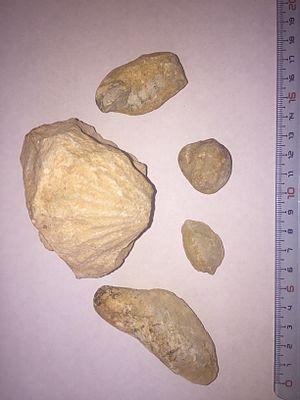
Des fossiles trouvés à Ksar Hadada en Tunisie en 2011.
Ksar Hadada ou Ksar Haddada est un village et siège d'un imada tunisien, situé dans le sud du pays, à cinq kilomètres de Ghomrassen et à une vingtaine de kilomètres de Tataouine.